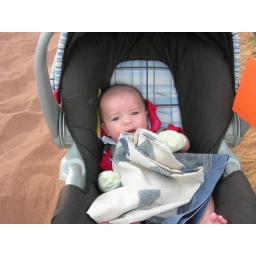
Jordan at the beach behind the house in PEI